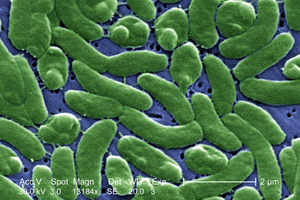
Vibrio vulnificus
Vibrio vulnificus i mikroskop
Vibrio vulnificus er en Gram-negativ, bevægelig, krum og stavformet bakterie i slægten Vibrio der lever i vandmiljøer såsom flodudmundinger, damme og kystnært hav. Bakterien kan forårsage sygdommen kendt som havkolera, og er nært beslægtet med bakterien Vibrio cholerae, som forårsager tropesygdommen kolera.